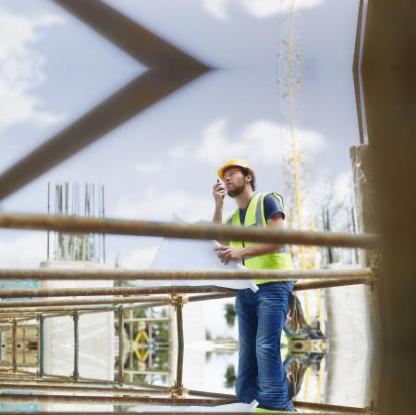
Objects in the image:
label: helmet